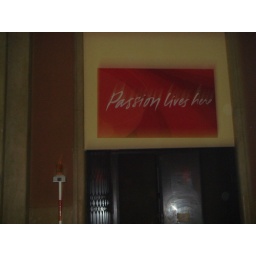
Olympic sign still hanging in the Torino Porto Nuova train station